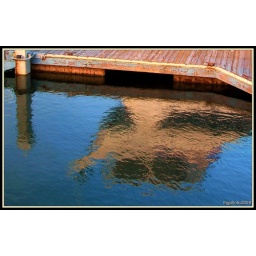
The flying bridge of a cabin cruiser moored to the dock is reflected in the water at Channel Islands Harbor.